Mongol invasion of the Khwarazmian Empire

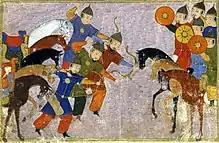
Battle of Vâliyân (spring of 1221). "Jami' al-tawarikh", 1430–1434.

The assault on Gurganj proved to be the most difficult battle of the Mongol invasion. The city was built along the river Amu Darya in a marshy delta area. The soft ground did not lend itself to siege warfare, and there was a lack of large stones for the catapults. The Mongols attacked regardless, and the city fell only after the defenders put up a stout defence, fighting block for block. Mongolian casualties were higher than normal, due to the unaccustomed difficulty of adapting Mongolian tactics to city fighting.